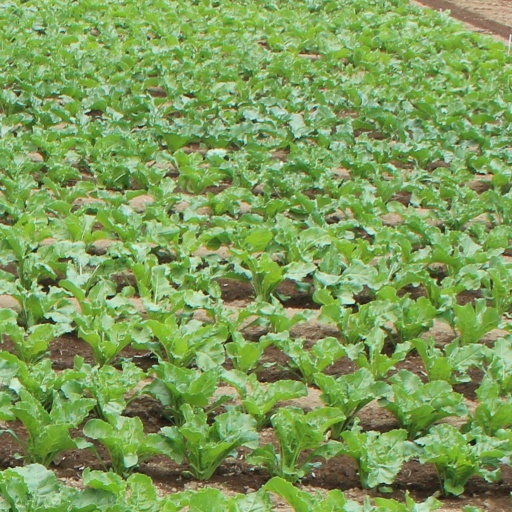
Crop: sugar beet